Marvin H. Chamberlain

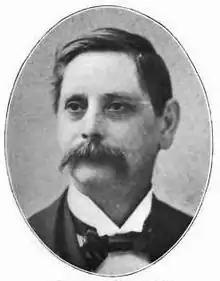

Marvin H. Chamberlain (November 5, 1842 – 1923) was an American politician who was the mayor of Detroit from 1886 to 1887.